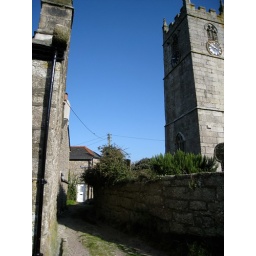
Stone walls and blue sky in the lane